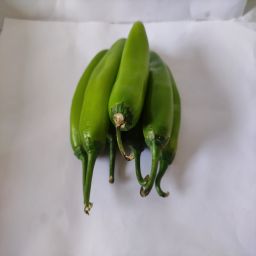
Crop: New Mexico Green Chile
Quality: Unripe